Women in Albania

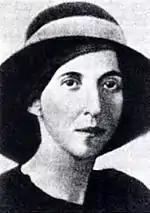
Urani Rumbo (1895-1936) was an Albanian feminist, teacher, and playwright, who promoted female education

In the 19th century, Sami Frashëri first voiced the idea of education for women with the argument that if would strengthen society by having educated women to teach their children. In the late 19th century, some urban elite women who had been educated in Western Europe saw a need for more education for women in Albania. In 1891, the first girls' high school was founded in Korçë by Sevasti Qiriazi and Parashqevi Qiriazi and in 1909 they founded the first women's organization in Albania, the Morning Star with the purpose of raising the rights of women by raising their education level.